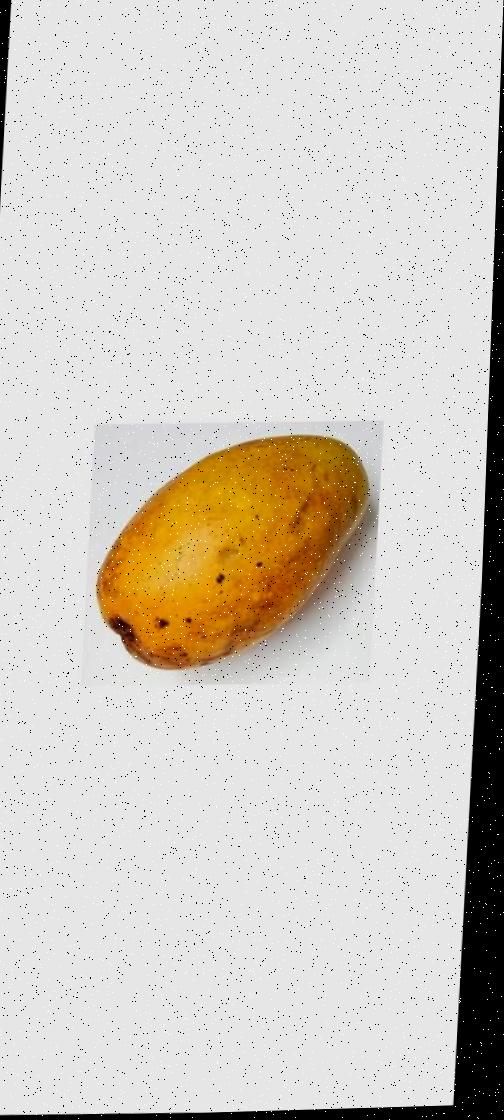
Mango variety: Bari-11